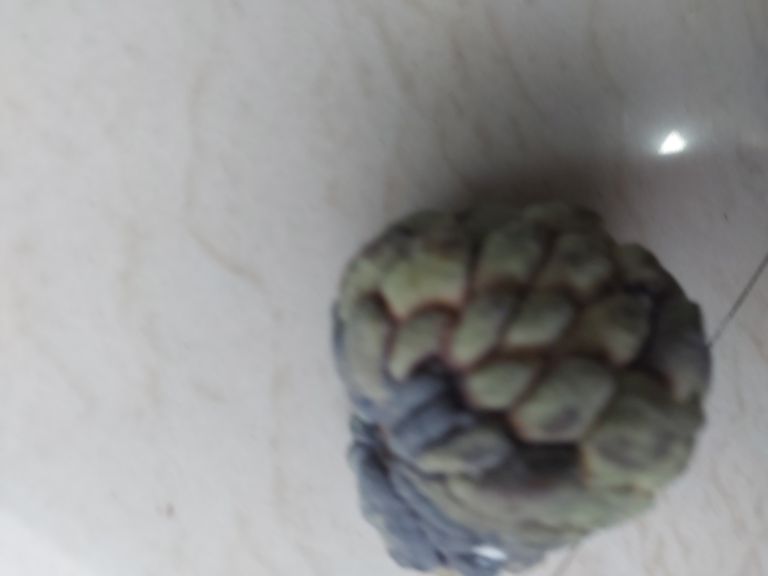
Disease label: Blank Canker